Night Ride and Other Journeys

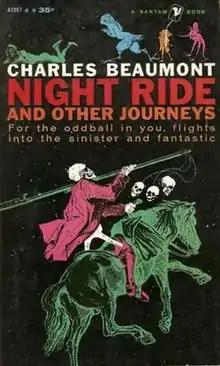
First edition (publ. Bantam Books)

Night Ride and Other Journeys is the third anthology of short stories by Charles Beaumont, published in March 1960. The volume is out of print, but reasonably available.